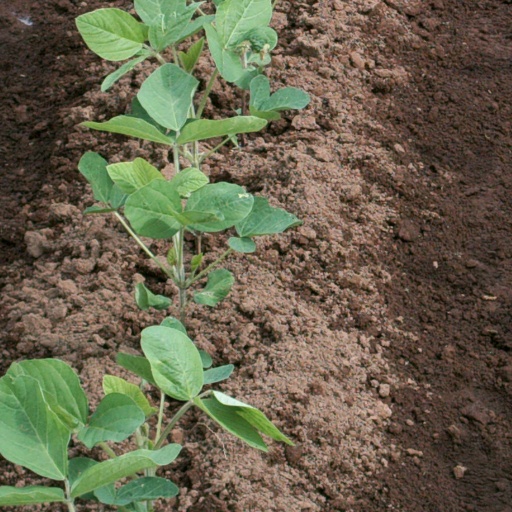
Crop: soybean